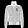
Label: Coat